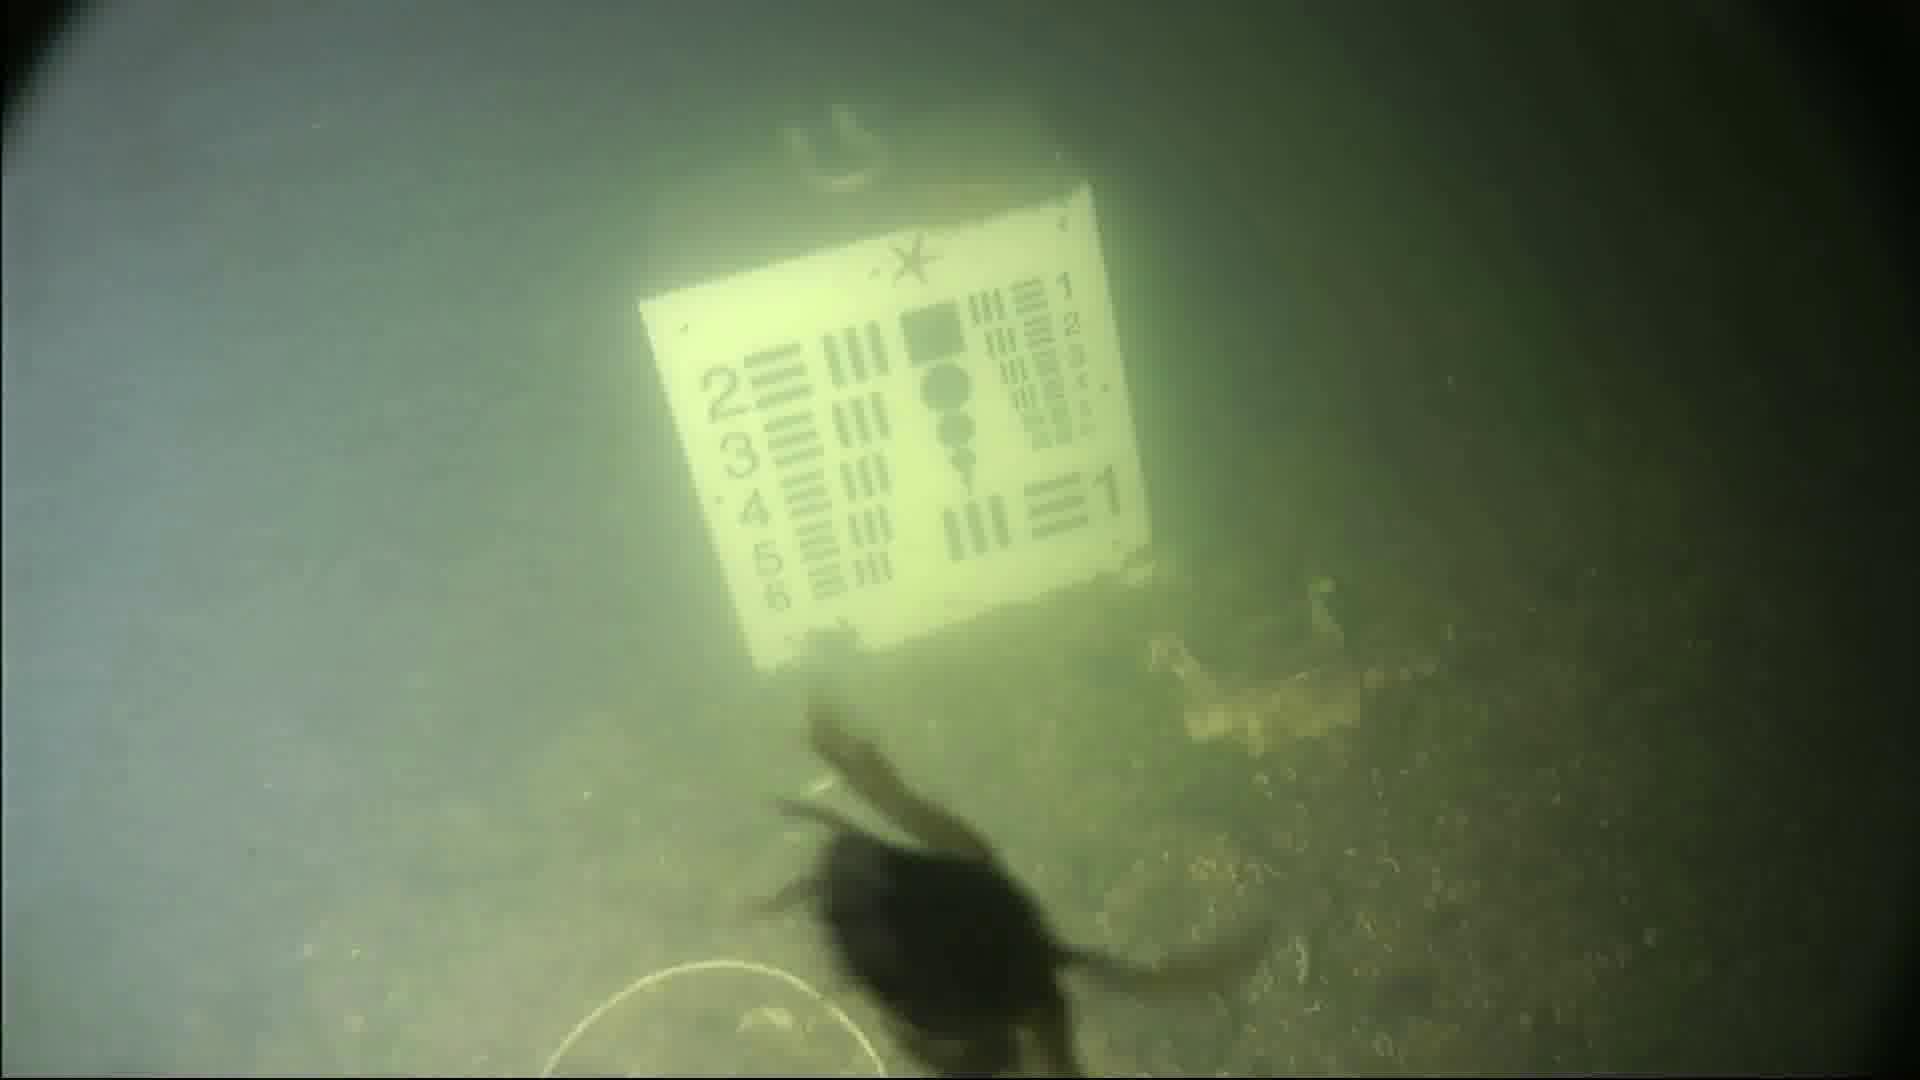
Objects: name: starfish
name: crab